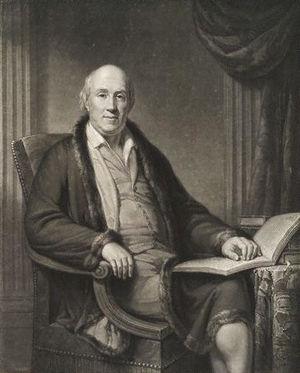
Richard FitzWilliam, 7ᵉ vicomte FitzWilliam était un vicomte irlandais de la famille FitzWilliam, qui était un bienfaiteur et un antiquaire musical. À sa mort en 1816, il fonda le Fitzwilliam Museum à Cambridge, en Angleterre, avec le legs de sa bibliothèque et de sa collection d'œuvres d'art. Il fut également un important promoteur urbain pendant son séjour à Dublin, en Irlande.